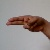
The image shows a hand gesture representing the letter 'H' in Indian Sign Language.